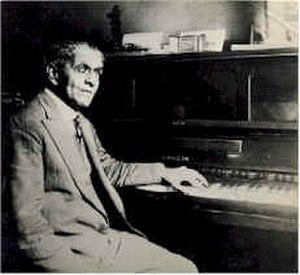
Ernesto Júlio de Nazareth était un pianiste et compositeur brésilien, considéré comme l'un des grands noms du matchiche, considéré, depuis les années 1920, un sous-genre du choro.